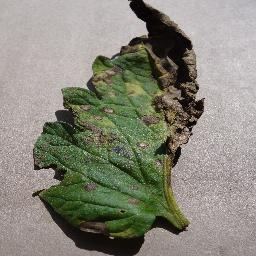
Label: Tomato___Early_blight